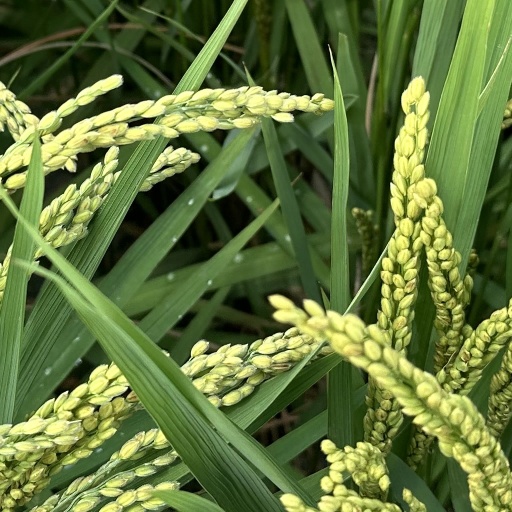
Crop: rice